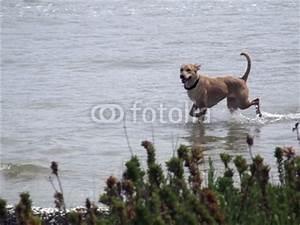
dog